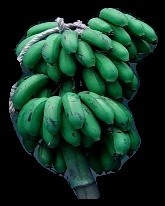
Variety: rasbale
Grade: grade2